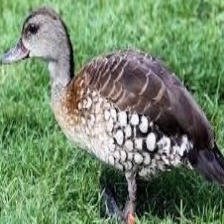
Species: SPOTTED WHISTLING DUCK
Scientific name: DENDROCYGNA GUTTATA
ImageNet parent category: drake